Hinman Apartments

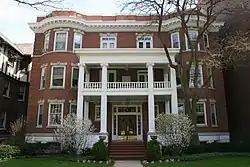
Hinman Apartments in 2012

Hinman Apartments is a historic apartment building at 1629-1631 Hinman Avenue in Evanston, Illinois. Built in 1904, the three-story brick building has six apartments. Architects Atchison & Edbrooke, who also designed Evanston's Ridgewood Apartments, designed the building in the Classical Revival style. The building's design includes a two-story portico supported by Ionic columns, bow windows on either side of the portico, and a dentillated cornice and parapet. The apartments are arranged in a railroad plan, with rooms arranged along a long central hallway; while this layout was often associated with cheap apartments, the Hinman still targeted upper-class residents with its design and amenities.